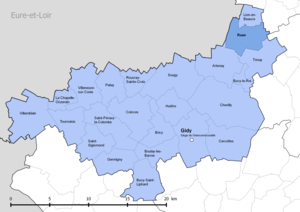
Périmètre de la fr:communauté de communes de la Beauce loirétaine - Situation de la commune de Ruan
Ruan est une commune française située dans le département du Loiret en région Centre-Val de Loire.